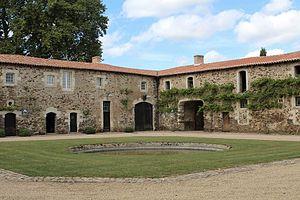
La cour carrée du château de La Baronnière
Le château de La Baronnière est un château du XIXᵉ siècle situé à La Chapelle-Saint-Florent, en France.